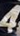
Number: 4